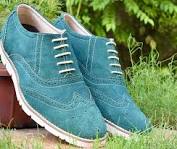
Label: Brogue